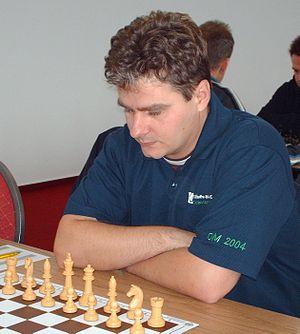
Roman Slobodjan est un joueur d'échecs allemand né le 1ᵉʳ janvier 1975 à Potsdam.